Morris Cohen (spy)

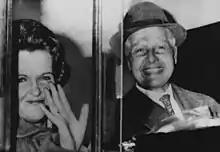
Lona and Morris Cohen after being released from jail in 1969

In 1954, the Cohens moved to 45 Cranley Drive in Ruislip, Middlesex where they had numerous pieces of hidden equipment for espionage, and an antenna looping around their attic, used for their transmissions to Moscow. Their cover was as antiquarian book dealers under the names of Peter and Helen Kroger working with KGB agent Konon Molody who used the cover name Gordon Lonsdale.